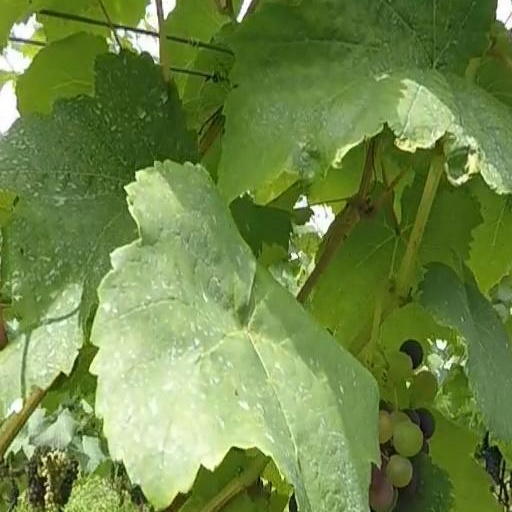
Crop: grape